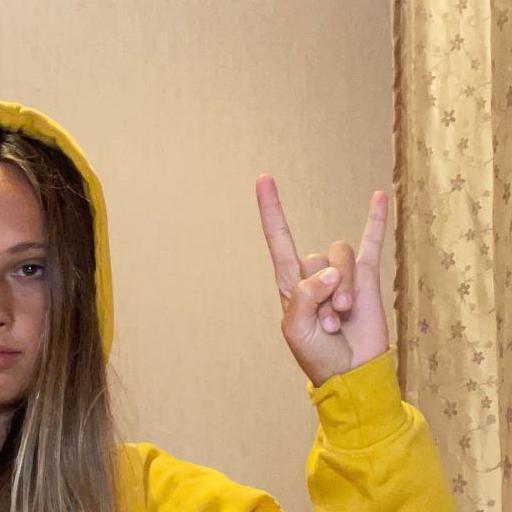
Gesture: rock